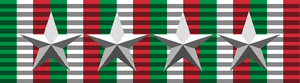
Ubaldo Soddu est un général italien.
Giovanni Battista Ameglio, né à Palerme le 29 octobre 1854 et mort à Rome le 29 décembre 1921, est un général italien.
Giorgio Carlo Calvi di Bergolo est un général italien, descendant de la famille Calvi di Bergolo